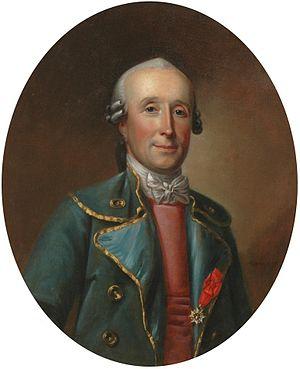
Louise-Julie-Constance de Rohan-Rochefort, comtesse de Brionne, née le 5 mars 1734, reçue chanoinesse du couvent de Remiremont le 10 décembre 1742, épousa Louis-Charles de Lorraine le 3 octobre 1748 à Paris. Elle fut une passion perçue comme platonique de Louis XV et la maîtresse d'Étienne-François de Choiseul qu'elle accompagna dans son exil au château de Canteloup. Seule femme à avoir exercé la fonction de grand écuyer de France, châtelaine de Limours, elle émigra sous la Révolution française et mourut le 20 mars 1815 à Presbourg.
Charles Eugène de Lorraine, né à Versailles le 25 octobre 1751 et mort à Vienne en Autriche le 21 novembre 1825, prince de Lambesc et comte de Brionne de 1761 à 1789, duc d'Elbeuf de 1763 à 1789, colonel propriétaire du régiment royal-allemand, grand écuyer de France et maréchal de camp, est un personnage de la Révolution française. Il est le dernier représentant de la Maison de Guise, descendant en ligne masculine du duc René II de Lorraine recevant à la cour un traitement de prince issu d'une maison souverain étrangère. Membre de la Maison de Lorraine, il est un cousin de l'empereur François Ier du Saint-Empire et donc de la reine Marie-Antoinette.